Wilcox rebellions

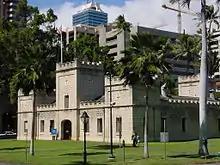
ʻIolani Barracks, 2007

In April 1887, Princess Liliʻuokalani attended the Golden Jubilee of Queen Victoria as part of Kalākaua's delegation. Soon after the Jubilee celebrations, the delegation learned of the Bayonet Constitution that Kalākaua had been forced to sign under the threat of death. A planned tour of Europe was cancelled and the group returned to Hawaii.